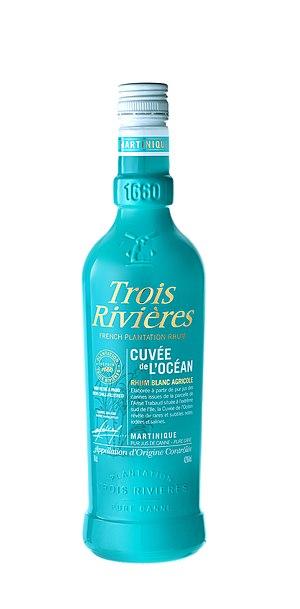
Bouteille Laqué Bleue - Trois Rivières - Cuvée de l'Océan
Le rhum Trois Rivières est un rhum agricole de la Martinique, anciennement distillé à la distillerie Trois-Rivières à Sainte-Luce, et dorénavant produit à la distillerie Maison La Mauny de Rivière-Pilote.